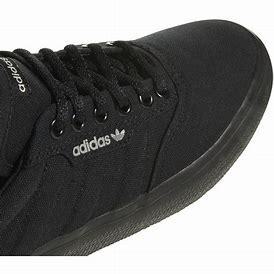
Brand: Adidas
Model: 3MC